Asta Nørregaard

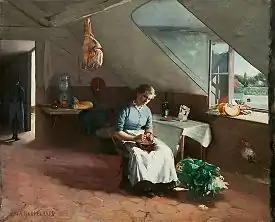
"French Kitchen Interior", 1881

Nørregaard was born in Christiania (now Oslo), Norway. She was the daughter of Hans Peter Nørregaard (1818–1872) and Elise Jacobine Hesselberg (1821–1853). She and an older sister were orphaned early and both remained unmarried. Asta Nørregaard received her early education at the Knud Bergslien painting school together with Harriet Backer. She was a pupil of Eilif Peterssen in Munich from 1875 to 1878. She studied in Paris during 1879. Nørregaard held solo exhibitions at Blomqvist Kunsthandel in 1893, 1903, 1913 and 1925. She was also a frequent exhibitor at group exhibitions: Salon de Paris in 1881 and 1882, and world exhibitions in Antwerp in 1885 and Paris 1889. She received the King's Medal of Merit in gold in 1920. Her work is exhibited at the Munch Museum, Oslo City Museum, University of Oslo and National Gallery in Oslo.